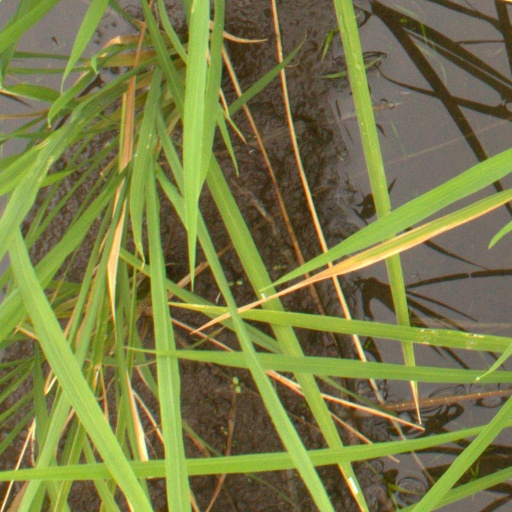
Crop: rice